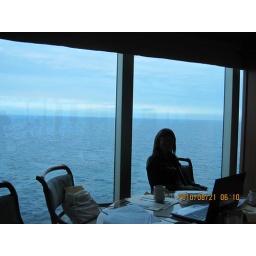
ocean view from the horizon court in our cruise ship Star Princess,Aug.21,on sea